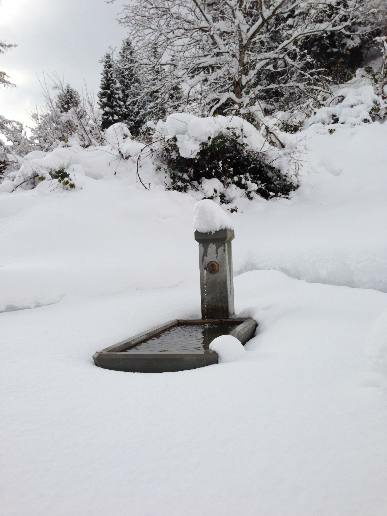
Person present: No